Andaman (1998 film)

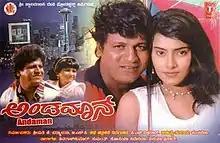

Andaman is a 1998 Indian Kannada-language drama film written and directed by P. H. Vishwanath. The film starred Shiva Rajkumar and Soni. Shiv Rajkumar's daughter Niveditha made her acting debut featuring in a prominent role and won the Karnataka State Film Award for her performance. The film had a musical score by Hamsalekha and was jointly produced by Padmalatha.